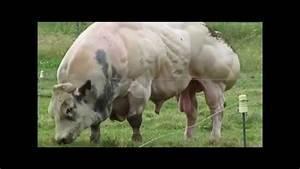
cow